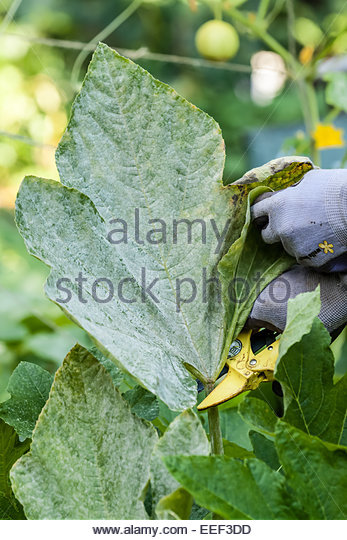
Labels: Squash Powdery mildew leaf